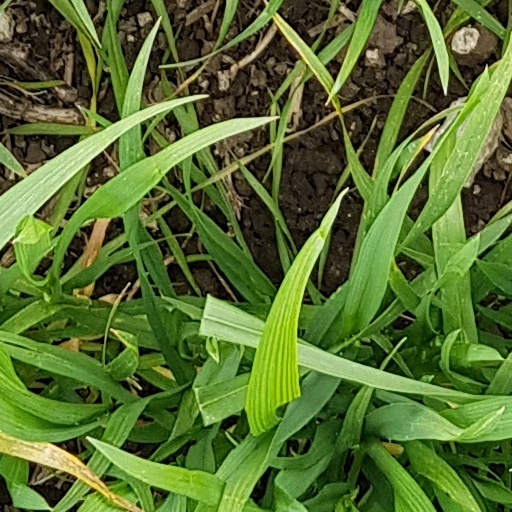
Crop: wheat